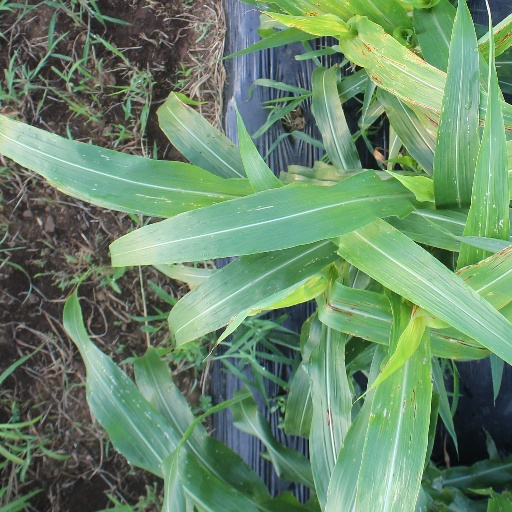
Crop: sorghum